Simone Prutsch

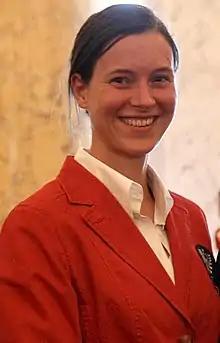
Prutsch at Olympic Games 2012

Simone Prutsch (born 17 October 1978) is an Austrian badminton player. She competed for Austria at the 2012 Summer Olympics.